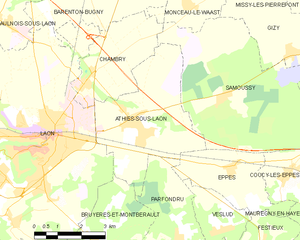
Carte des communes françaises: Athies-sous-Laon